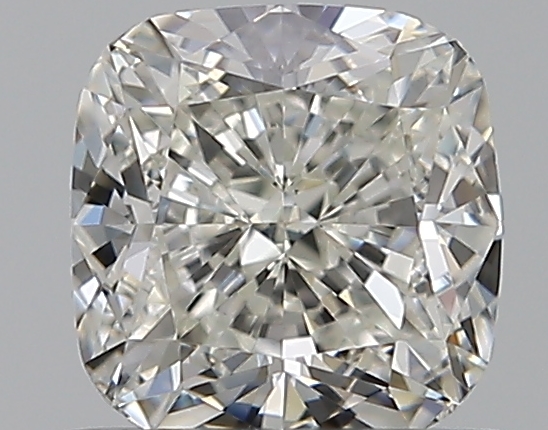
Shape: cushion
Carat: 0.71
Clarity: VS1
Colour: I
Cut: EX
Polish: EX
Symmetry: VG
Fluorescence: F
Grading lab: GIA
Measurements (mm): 4.98 x 4.88 x 3.31